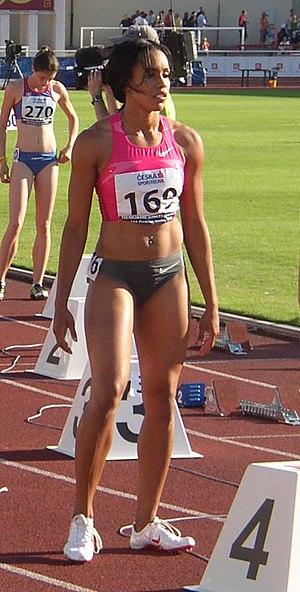
Carol Ann Rodríguez Taylor est une athlète portoricaine, spécialiste du sprint. Elle détient les trois records de Porto Rico du 100 mètres, du 200 mètres et du 400 mètres, ainsi que celui du relais 4 × 100 mètres.